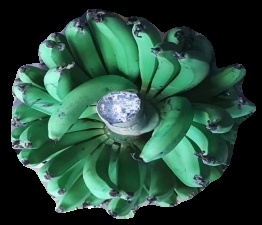
Variety: pachbale
Grade: grade1